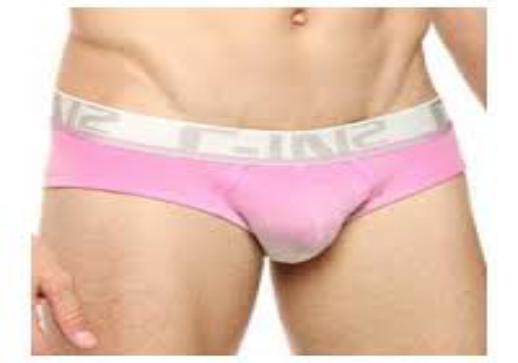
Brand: C-IN2
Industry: Clothes